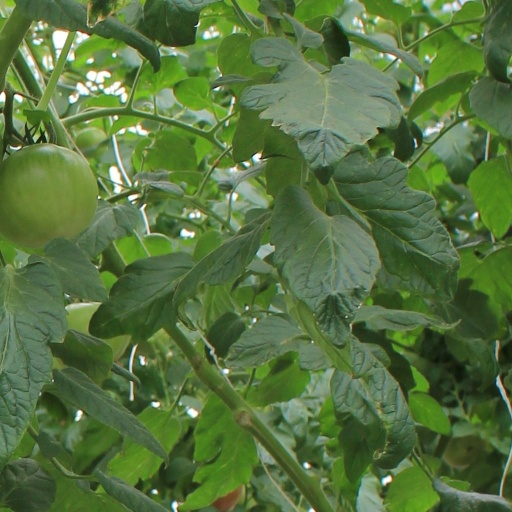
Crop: tomato